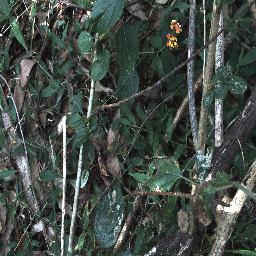
Label: lantana